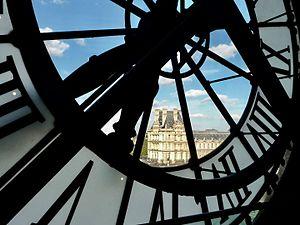
Musée d'Orsay, Paris: l'horloge de la gare. Italiano: Museo d'Orsay, Parigi: l'orologio della stazione. This building is indexed in the Base Mérimée, a database of architectural heritage maintained by the French Ministry of Culture,